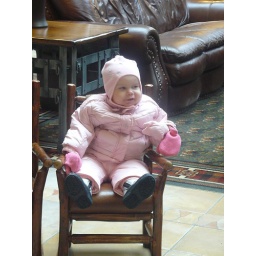
sitting in a rocking chair